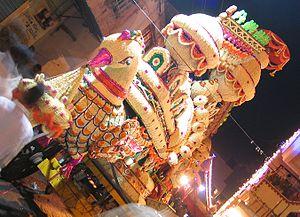
Rama Navami est une fête populaire hindoue en mars ou avril, qui célèbre la naissance de Rāma, prince d’Ayodhyâ et septième incarnation de Vishnou. La cérémonie traditionnelle comporte une remise de cadeaux et un grand buffet. La coutume est aussi de jeûner et de se baigner dans une rivière sacrée.